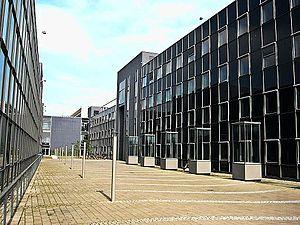
L'université d'Aarhus est une université danoise.